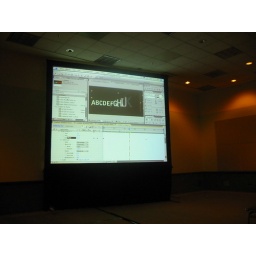
projected computer screen for &amp;quot;Animating Text in After Effects&amp;quot;